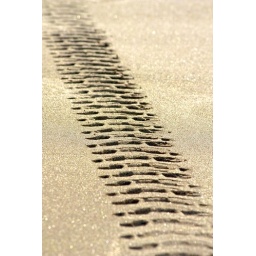
Tracks on Chapel Porth beach - left by a lifeguards quad bike